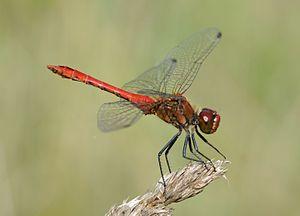
Un Sympétrum rouge sang (Sympetrum sanguineum) mâle se dresse pour minimiser la surface de son corps exposée au soleil et ainsi se rafraîchir.
Le sympétrum rouge sang ou sympétrum sanguin, appelé également sympètre rouge sang, est une espèce de libellulidés, le représentant le plus commun du genre Sympetrum.
Le Site de Grand Intérêt Biologique des Viviers, plus connu sous le nom de Terril des Viviers est un ancien site de charbonnage s'étendant à l'est de Gilly, section de la ville de Charleroi.